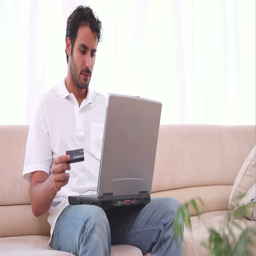
man using his laptop and a credit card in his living room